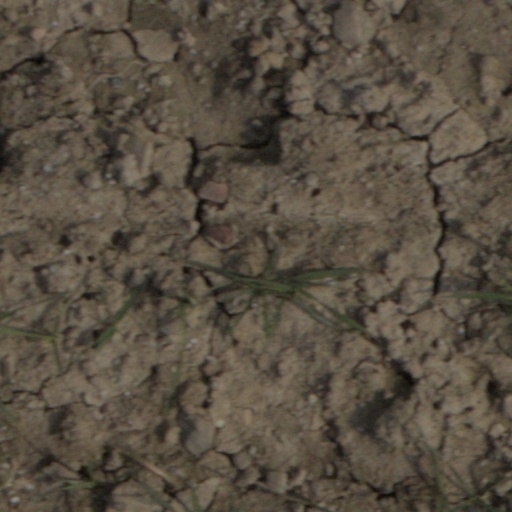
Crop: wheat